Langston Hughes

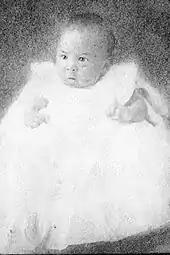
Hughes in 1902

Langston Hughes grew up in a series of Midwestern small towns. His father left the family soon after the boy was born and later divorced Carrie. The senior Hughes traveled to Cuba and then Mexico, seeking to escape the enduring racism in the United States.